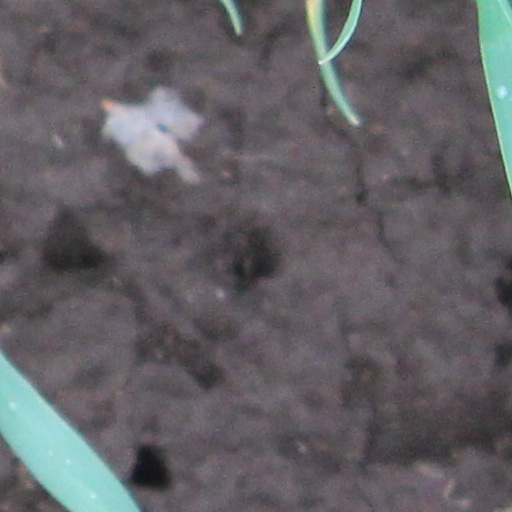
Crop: wheat